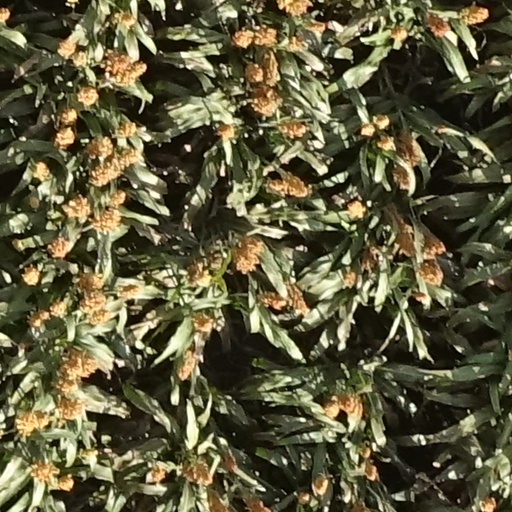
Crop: sorghum